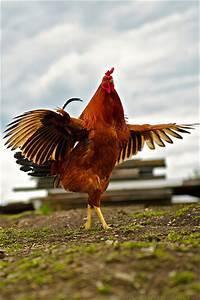
chicken